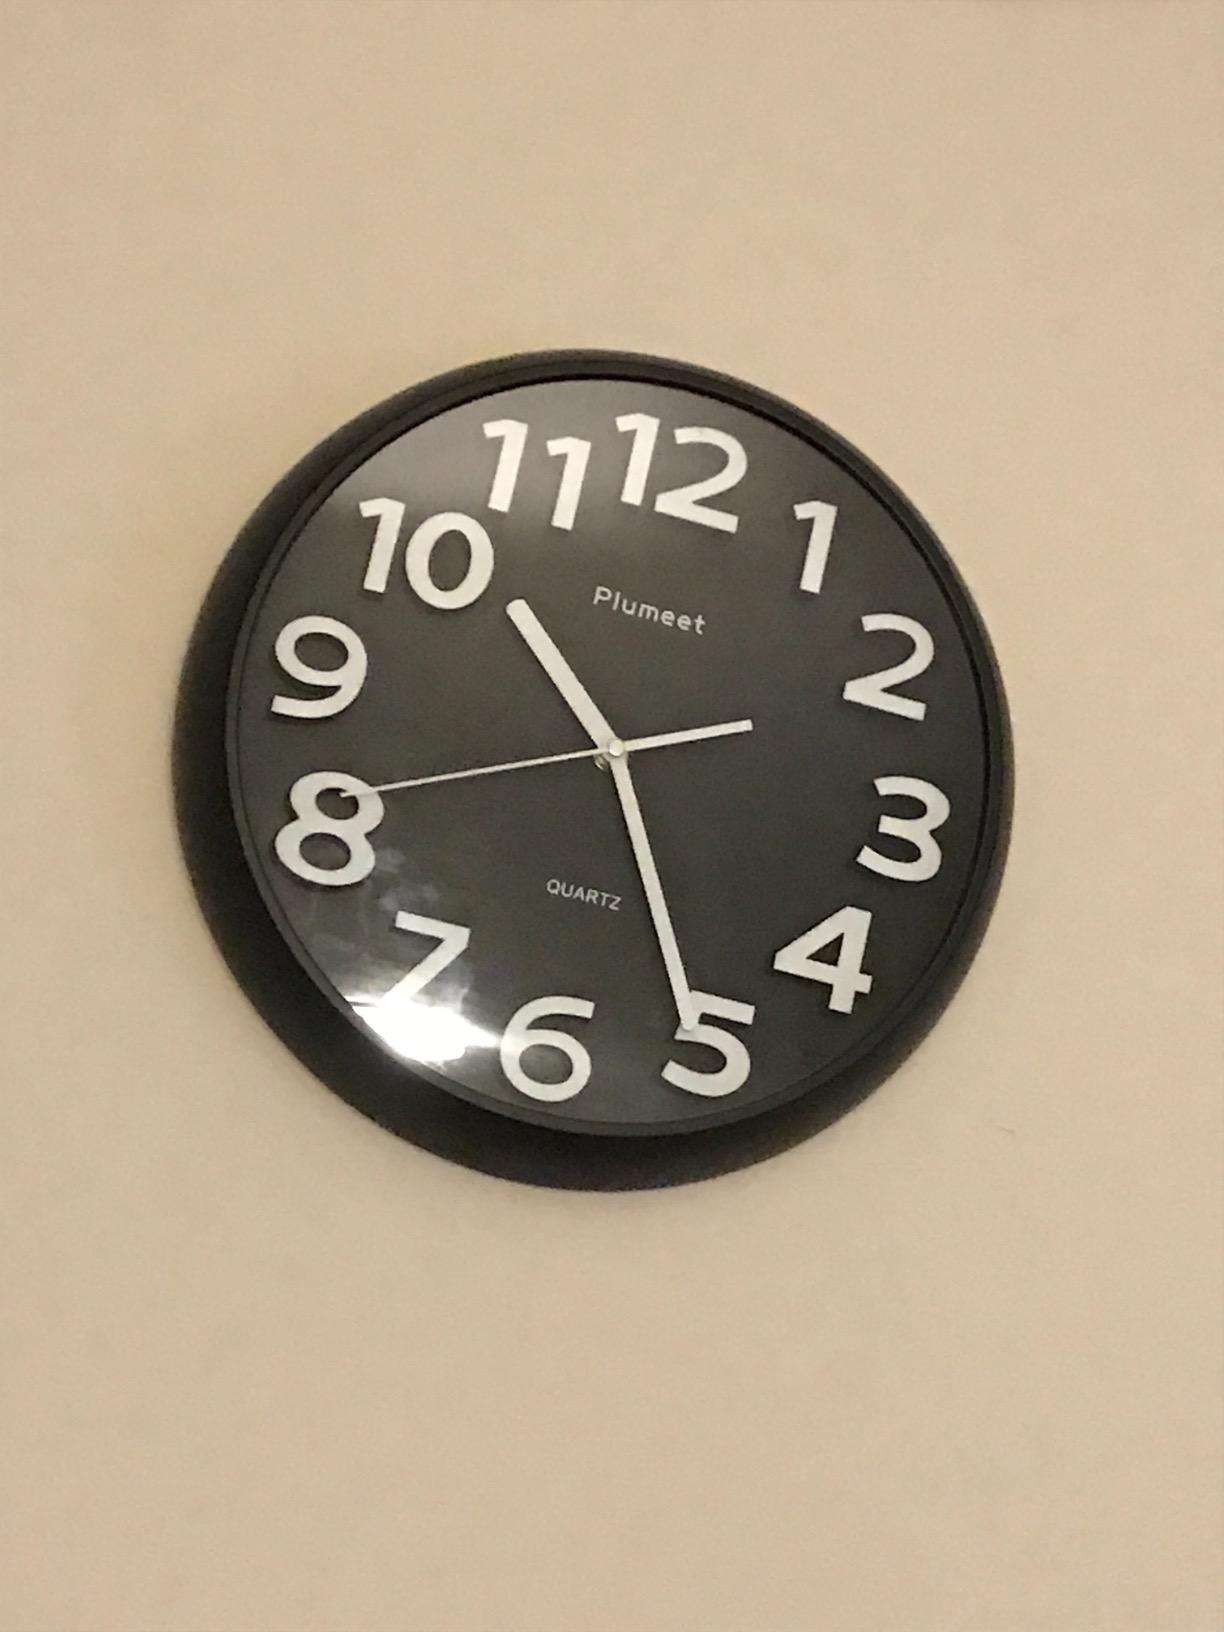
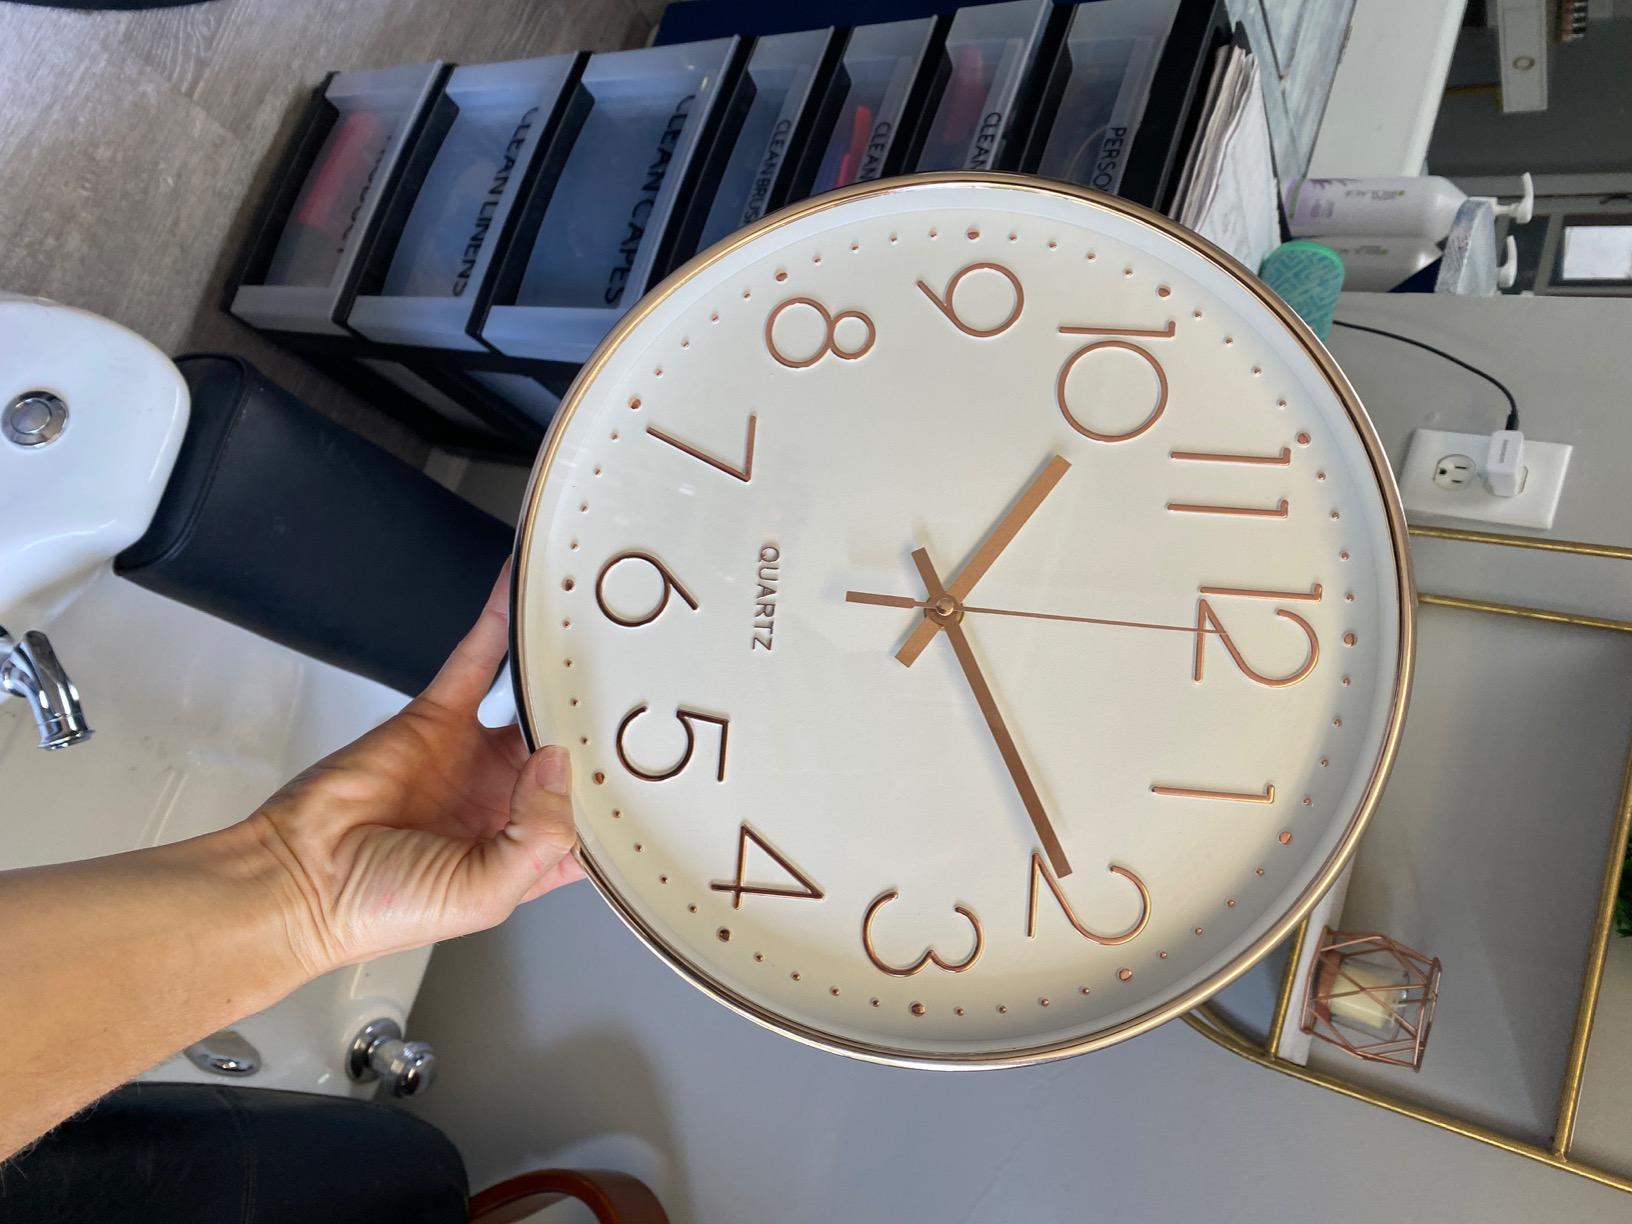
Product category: clock
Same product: no